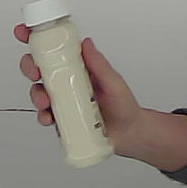
Product: heinz_mayo